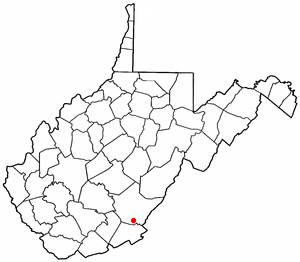
La ville de Ronceverte est située dans le comté de Greenbrier, dans l’État de Virginie-Occidentale, aux États-Unis. Sa population s’élevait à 1 765 habitants lors du recensement de 2010, estimée à 1 717 habitants en 2017.